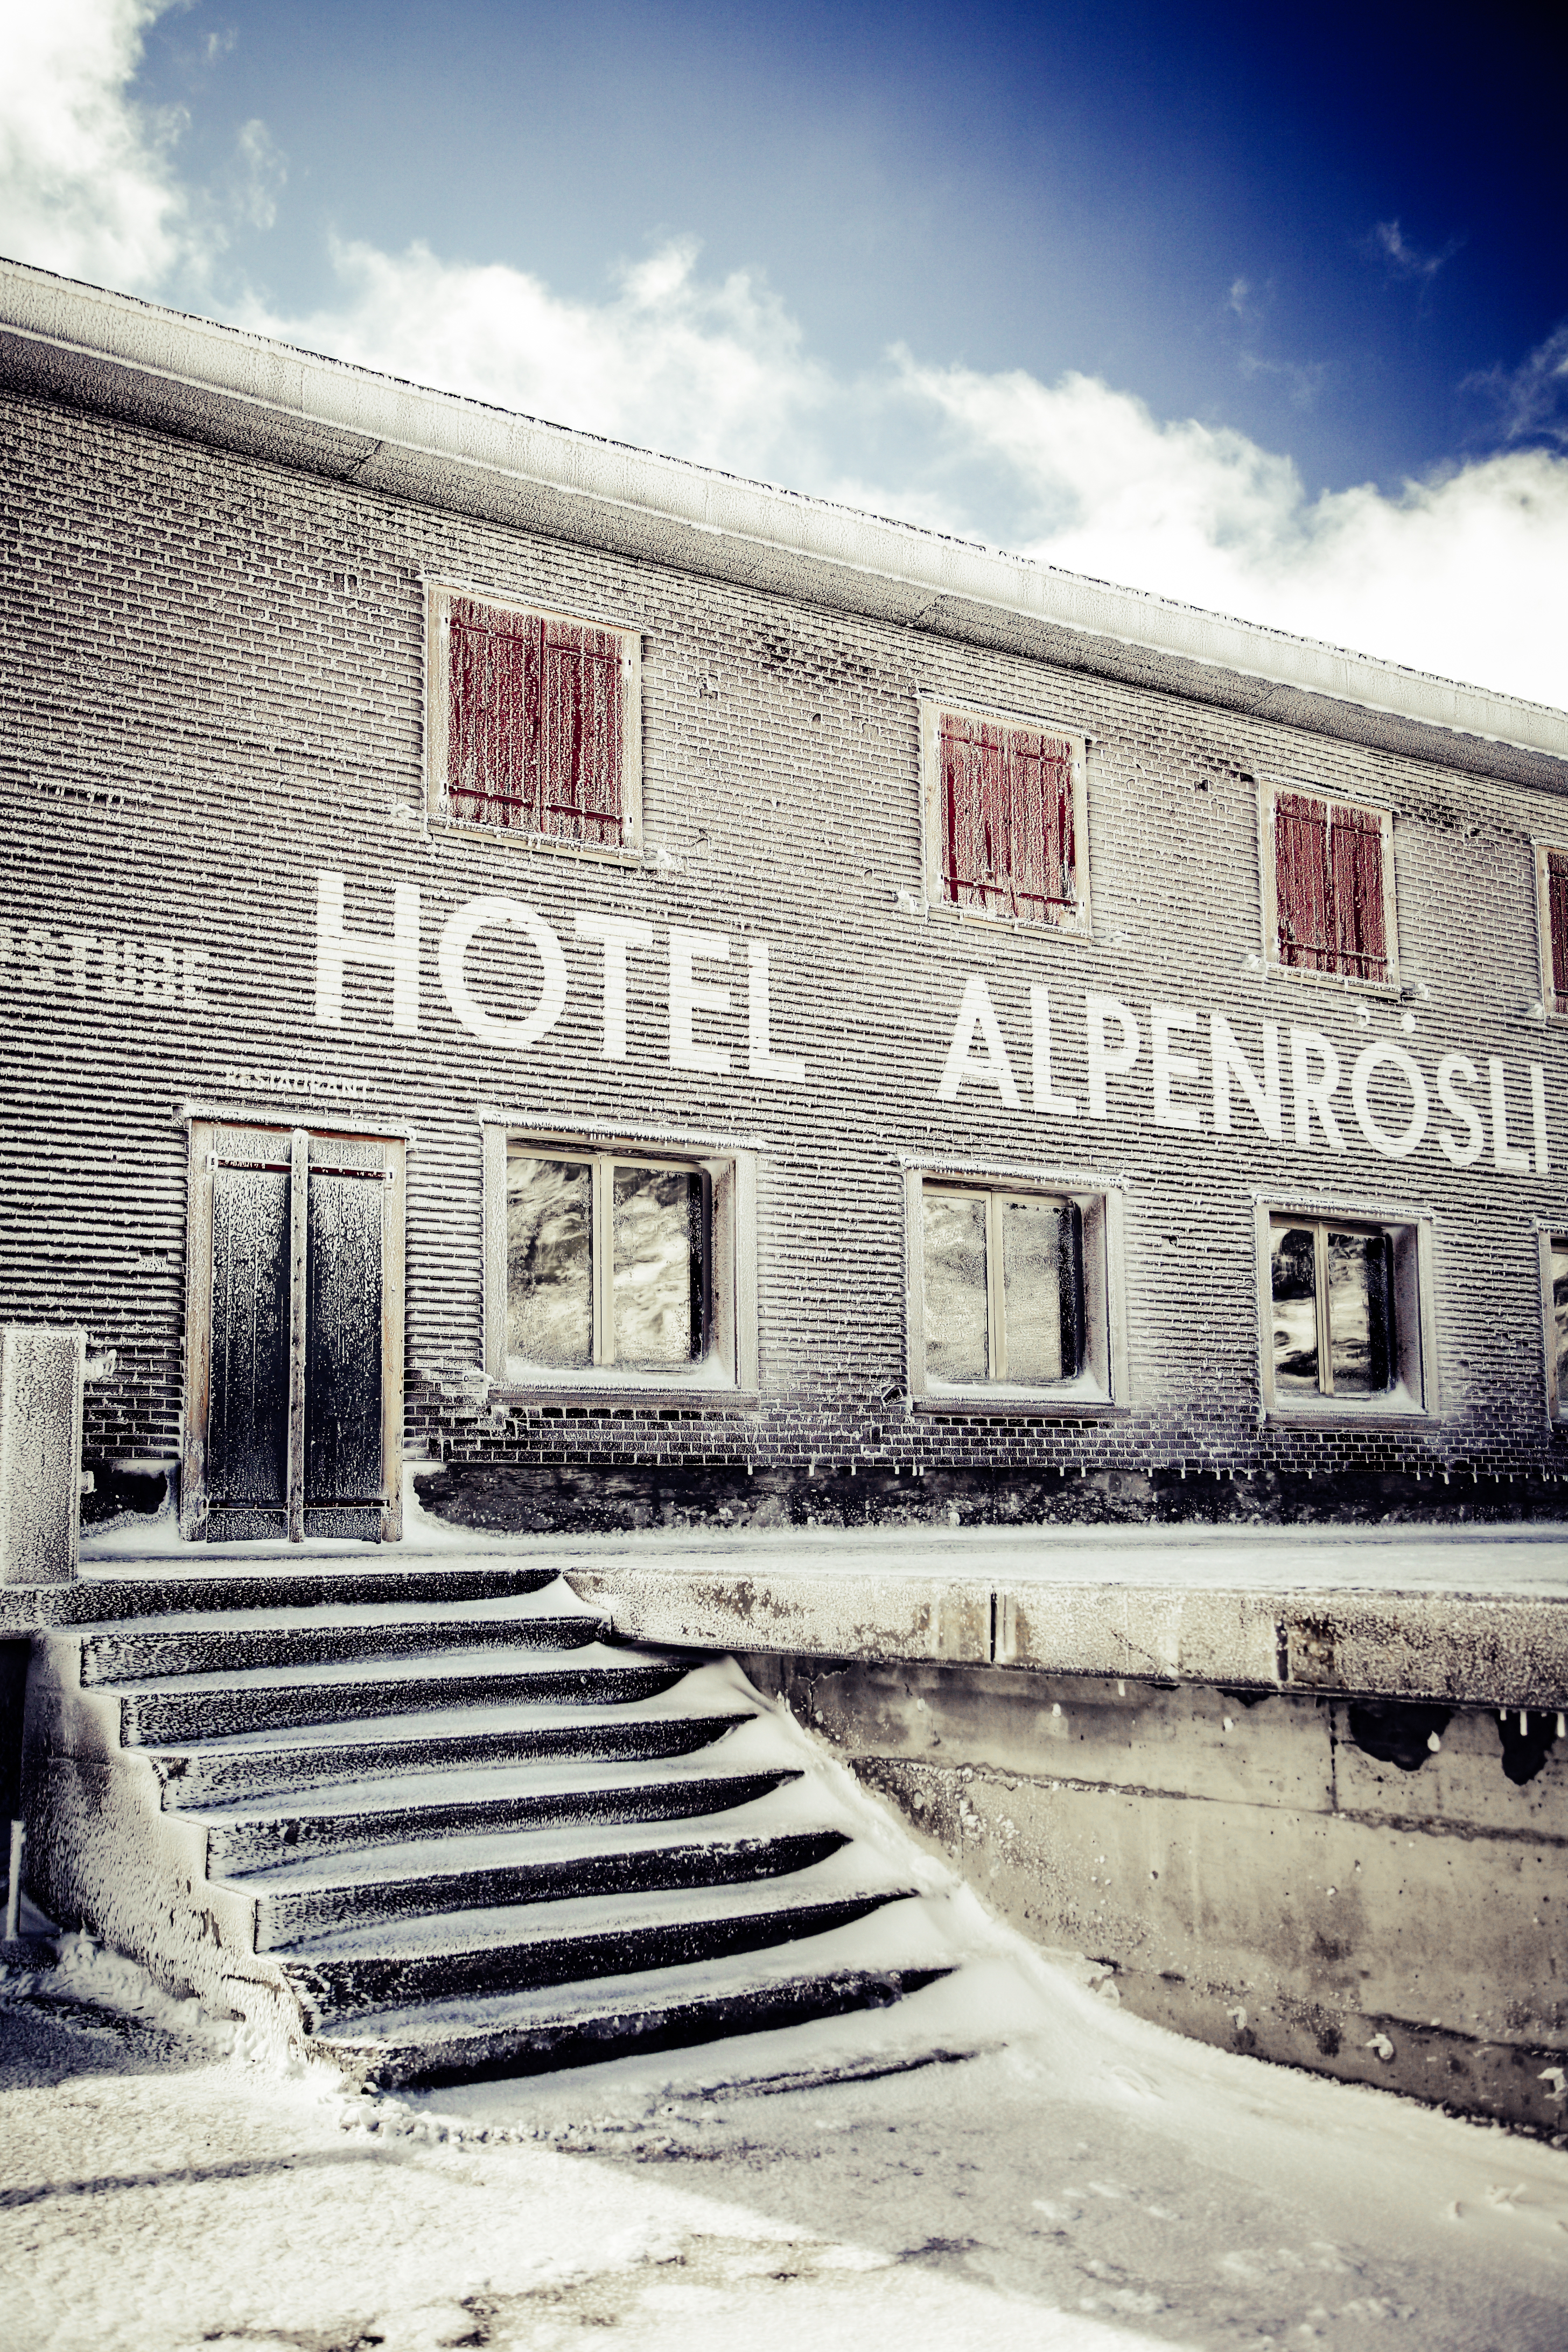
snow, architecture, structure, sky, building, wall, landmark, stadium, clouds, stairs, hotel, history, shape, ancient history, sport venue